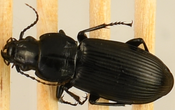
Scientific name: Pterostichus melanarius melanarius
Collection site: Chase Lake National Wildlife Refuge NEON (WOOD), plot WOOD_028